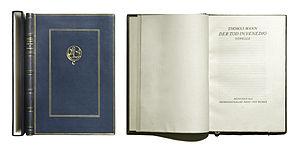
La Mort à Venise est une nouvelle de Thomas Mann publiée en 1912. Cette œuvre a inspiré notamment un film à Luchino Visconti, un opéra à Benjamin Britten et un ballet à John Neumeier.